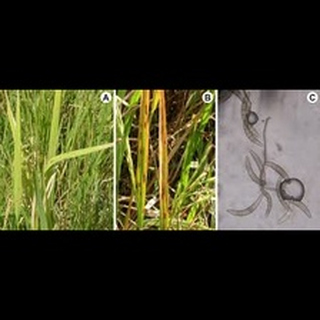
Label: wheat_tan_spot